Liupanshui

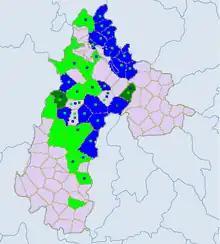
Ethnic townships in Liupanshui except Liuzhi. Light green -Yi. Blue - miao. Dark green- Bouyei

Liupanshui City is located in the western part of Guizhou Province, on the slopes of the first and second level terraces of the Yunnan-Guizhou Plateau. It spans from 25°1944 to 26°5533 north latitude and from 104°1820 to 105°4250 east longitude, with a total area of 9,914.5958 square kilometers, accounting for 5.63% of the total area of the province.